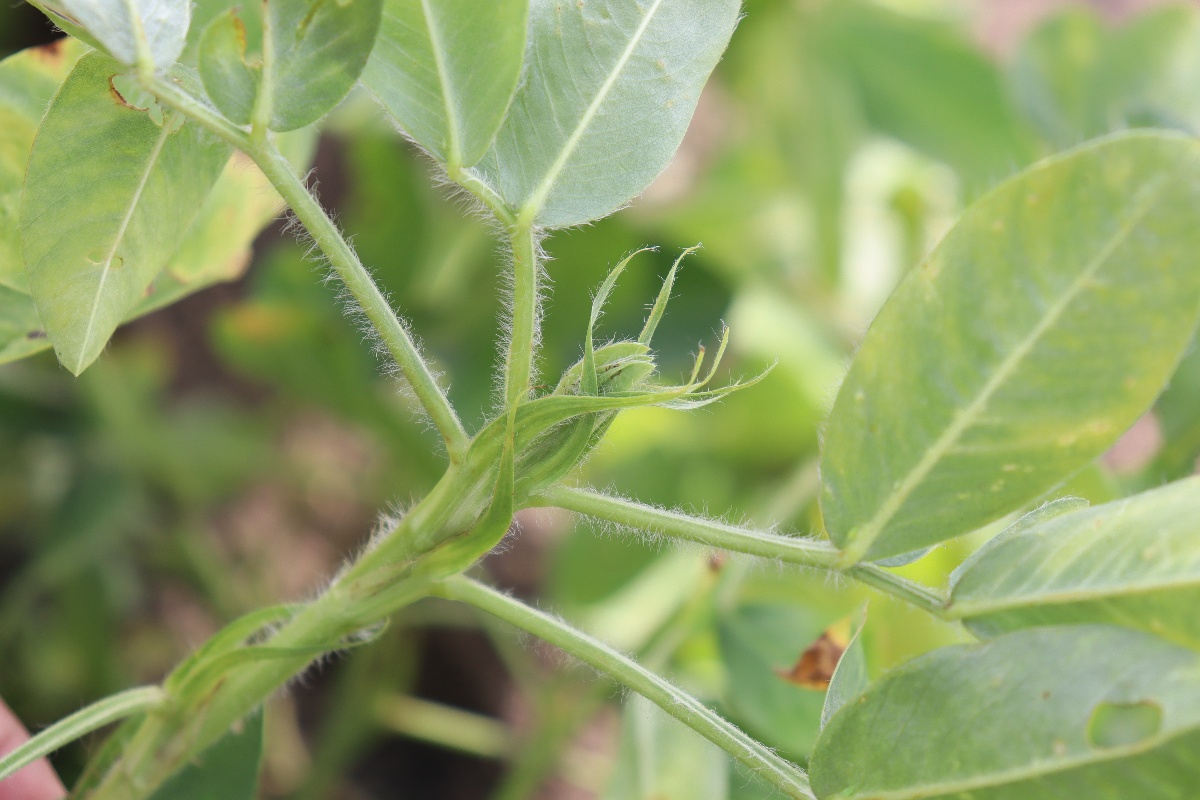
Label: rust